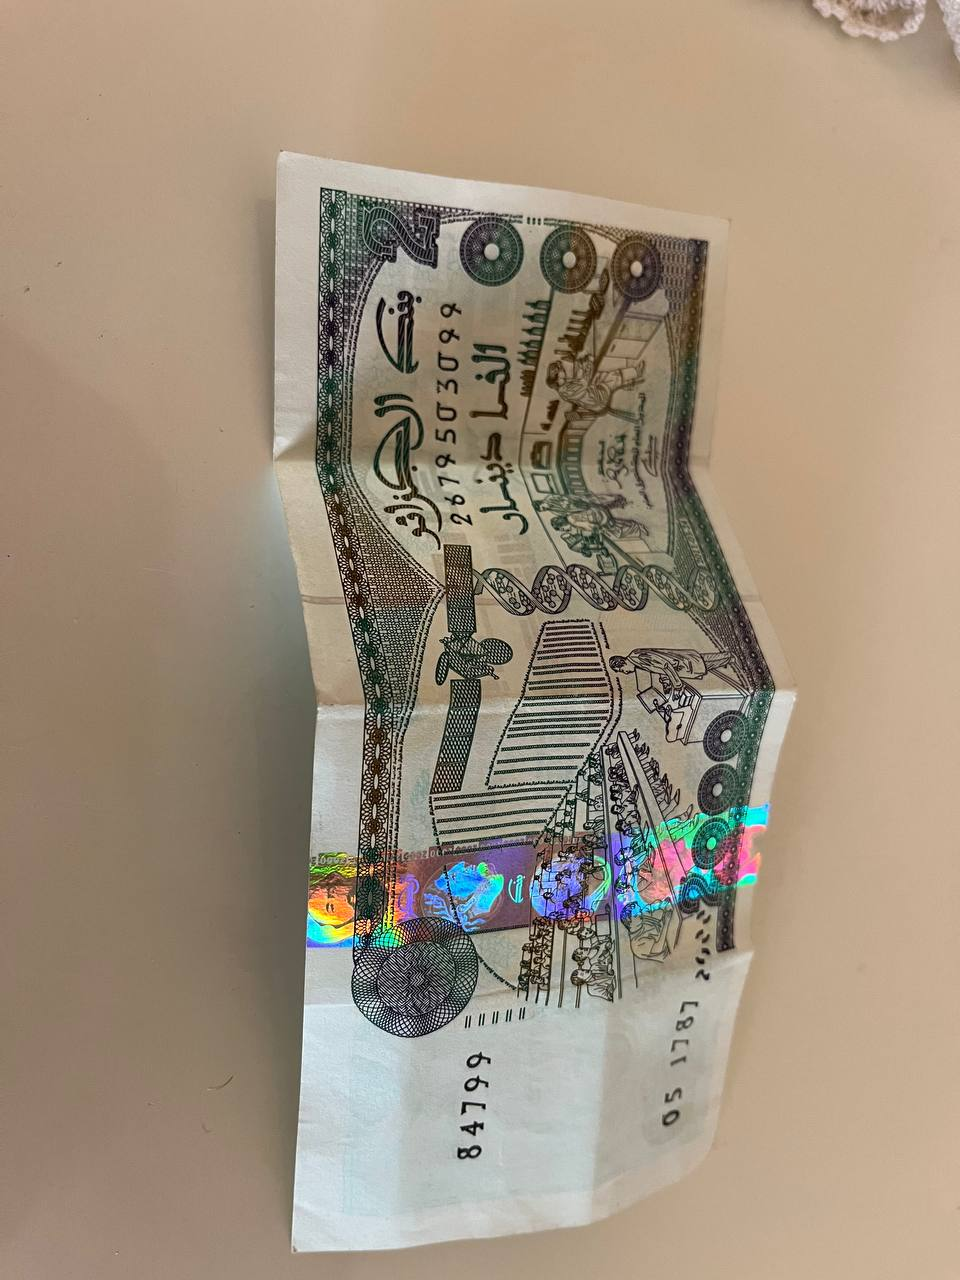
Denomination: 2000DZD